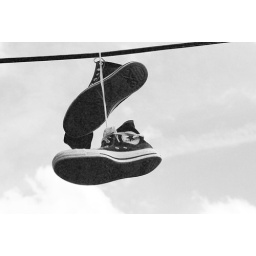
Tweaked and converted to black and white in Photoshop